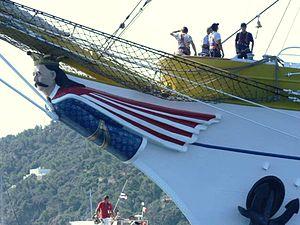
Figure de proue de la barque roumaine «Mircea» Română: Galionul „Bricului Mircea”"
Le Mircea est un ancien trois-mâts barque qui, depuis 1938, sert de voilier-école à l'Académie navale de Roumanie. Il forme les élèves officiers et sous-officiers.